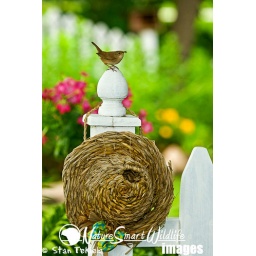
House Wren (Troglodytes aedon) on fence with hat and flowers, taken in Victoria, MN